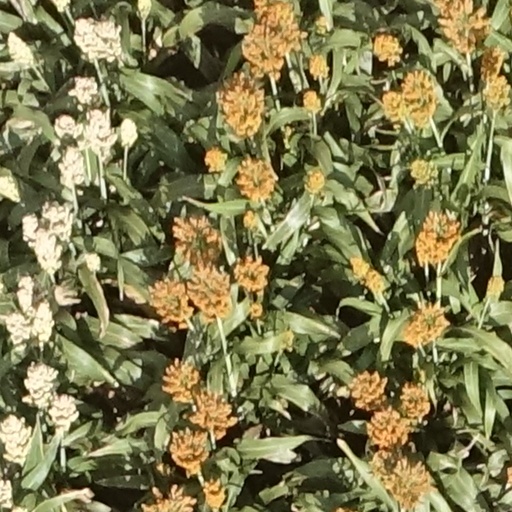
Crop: sorghum